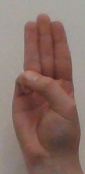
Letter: thaa